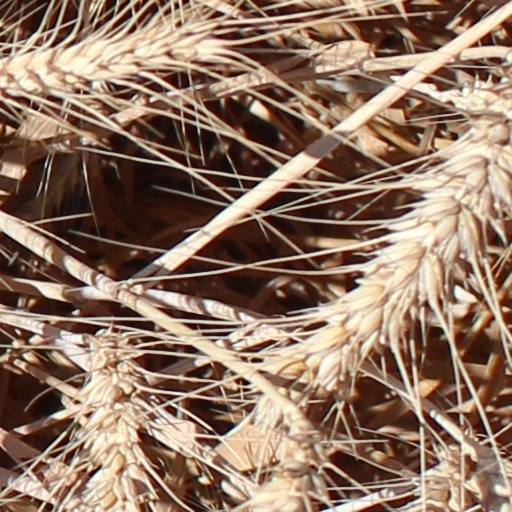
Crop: wheat